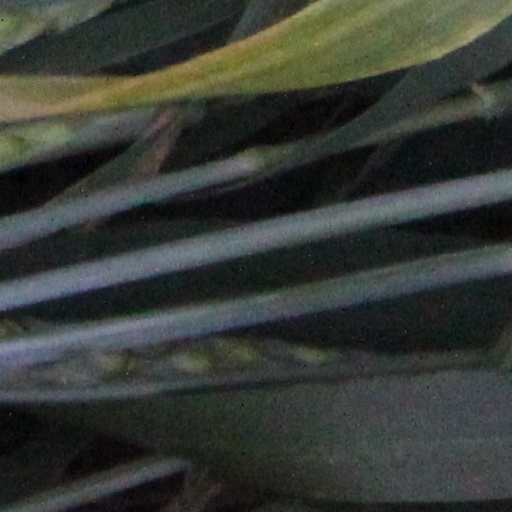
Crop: wheat